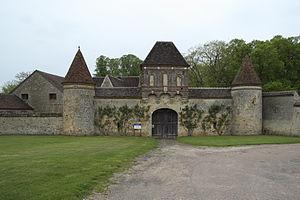
Anseau III de Traînel ou Anseu, Ansel, Anselme est le fils aîné d'Anseau II de Traînel, seigneur de Traînel, et d'Ermesinde de Bar-sur-Seine. Il est seigneur de Traînel, en Champagne, à la fin du XIIᵉ siècle et au début du XIIIᵉ siècle.
Garnier II de Traînel, dit le Jeune, est le fils d'Anseau Iᵉʳ de Traînel, seigneur de Traînel, et d'Hélissent de Montmirail, et donc le frère puîné d'Anseau II de Traînel. Il est seigneur de Marigny et en partie de Traînel, en Champagne, au milieu et à la fin du XIIᵉ siècle.
Anseau II de Traînel, dit le Jeune ou le Bouteiller, ou Anseu, Ansel, Anselme, est le fils d'Anseau Iᵉʳ de Traînel, seigneur de Traînel, et d'Hélissent de Montmirail, et donc le frère aîné de Garnier II de Traînel. Il est seigneur de Traînel, en Champagne, au milieu et à la fin du XIIᵉ siècle.
Courgenay est une commune française située dans le département de l'Yonne, en région Bourgogne-Franche-Comté.
L'abbaye de Vauluisant, sise à proximité de Courgenay dans l'Yonne est un ancien monastère de moines cisterciens, fondé en 1127 par des moines de Preuilly.
Anseau Iᵉʳ de Traînel, dit l'Ancien ou le Vieux, ou Anseu, Ansel, Anselme, est le second fils de Garnier Iᵉʳ de Traînel, seigneur de Traînel. Il est seigneur de Traînel, en Champagne, au début et au milieu du XIIᵉ siècle.